Axis naval activity in Australian waters

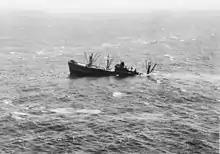
The U.S.-registered Liberty ship "Starr King" sinking after being attacked near Port Macquarie on 10 February 1943

Japanese submarine operations against Australia in 1943 began when and "I-21" sailed from Rabaul on 7 January to reconnoitre the Nouméa and Sydney areas respectively. "I-21" arrived off New South Wales just over a week later. It operated along the east coast until late February, sinking six ships. This was the most successful submarine patrol conducted in Australian waters during World War II. "I-21"s floatplane conducted a successful reconnaissance of Sydney Harbour on 19 February.